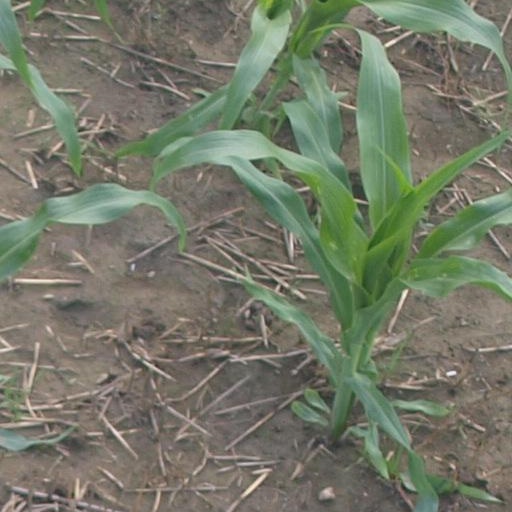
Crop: maize; corn